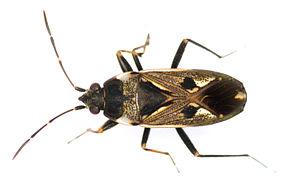
Rhyparochromus vulgaris est une espèce d'insectes hémiptères de la famille des Rhyparochromidae.